Chittenango ovate amber snail

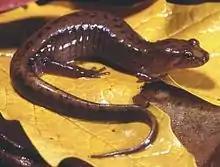
The Allegheny Mountain dusky salamander is one of the known predators of the Chittenango ovate amber snail.

Predators may include beetles and sciomyzid fly larvae, many of which specialize in feeding upon snails. Other potential predators may include the northern two-lined salamander ("Eurycea bislineata"), northern dusky salamander ("Desmognathus fuscus"), and Allegheny Mountain dusky salamander ("Desmognathus ochrophaeus"), which are common in the talus and on the ledges, as well as various small mammals or passerine birds such as robins and pigeons, which are often seen in or near the habitat. Although predation does not appear to be a limiting factor at this time, its potential impact on a low or stressed population is unclear. The 1978 listing rule included predation by the introduced European snails, "Discus rotundatus" and "Oxychilus" spp. as serious threats to "Novisuccinea chittenangoensis". Little is currently known about this relationship.